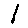
Label: 1